SS Veendam (1922)

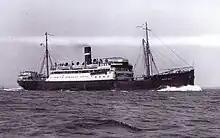
"Porto Rico" accidentally rammed "Veendam" on 20 May 1928

On the morning of 13 June 1925, on an eastbound voyage, a young woman passenger, Elizabeth Cromwell, was seen to fall or jump overboard from "Veendam"s starboard side. The ship immediately turned around, and a search was made for 90 minutes, but she was never found. Cromwell was a second cousin of twins Dorothea and Gladys Cromwell, who took their own lives by jumping from the CGT liner "" together in January 1919. However, it was reported that Elizabeth did not know her cousins.